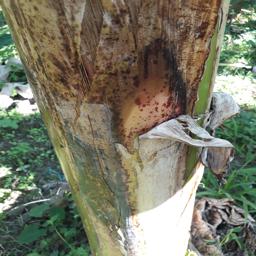
Label: PSEUDOSTEM WEEVIL